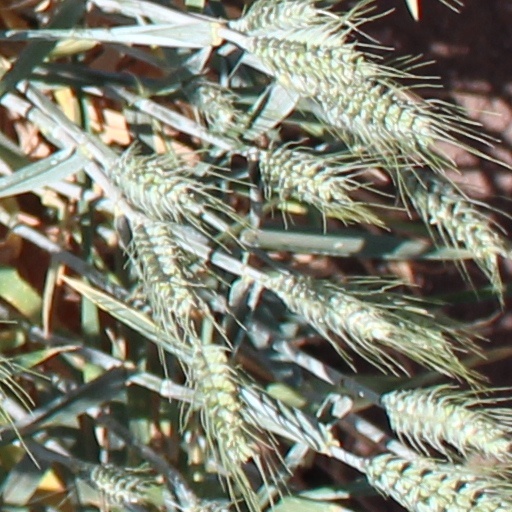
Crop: wheat